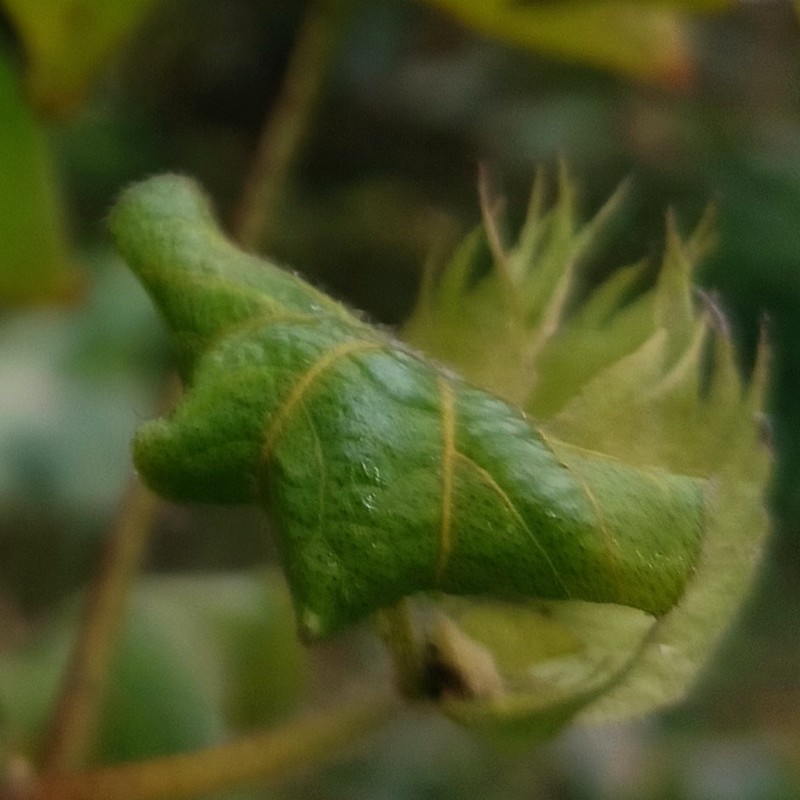
Label: Curl Virus